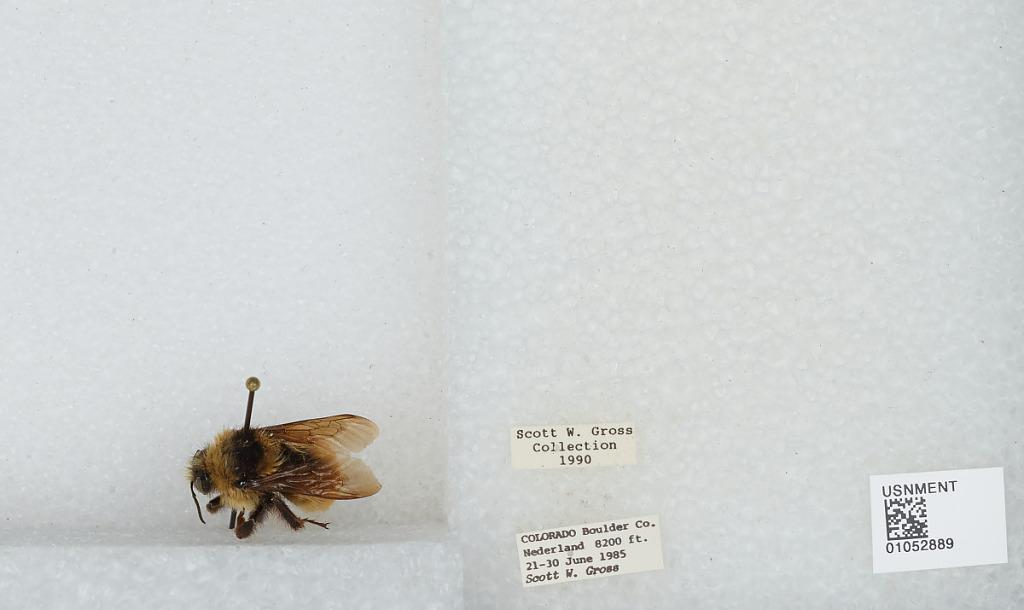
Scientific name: Bombus sp.
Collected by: S. Gross
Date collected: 1985-6-21
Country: United States
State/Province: Colorado
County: Boulder
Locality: Nederland
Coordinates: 39.9614, -105.511